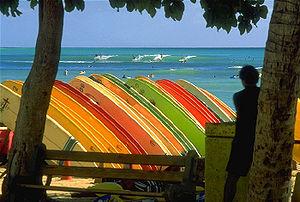
Le surf est une pratique physique de glisse sur les vagues, au bord de l'océan. Au sens ancien ou au sens général, le surf englobe toutes les pratiques dans les vagues, sans restriction d'une posture ou du type de flotteur.